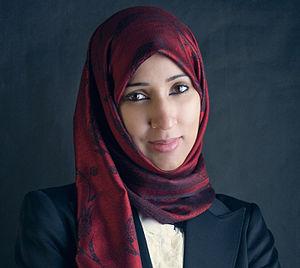
Manal al-Sharif est une militante des droits de la femme saoudienne.